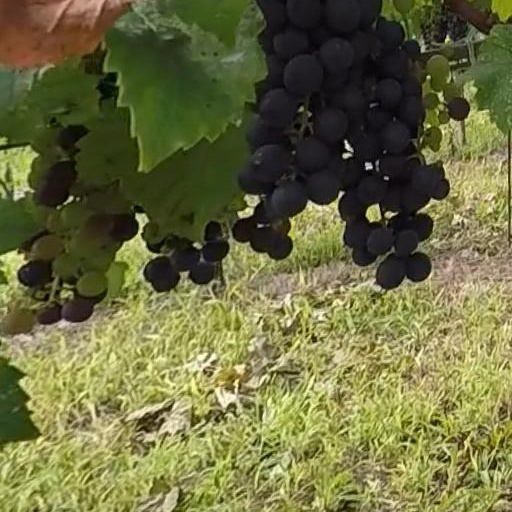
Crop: grape